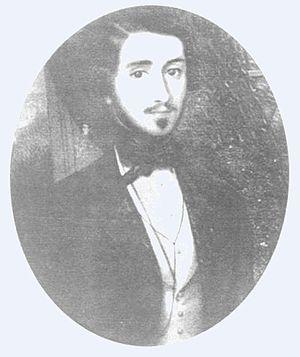
Le révisionnisme sur le Risorgimento est le ré-examen des faits historiques ayant conduit à l'unification italienne et ses conséquences immédiates.